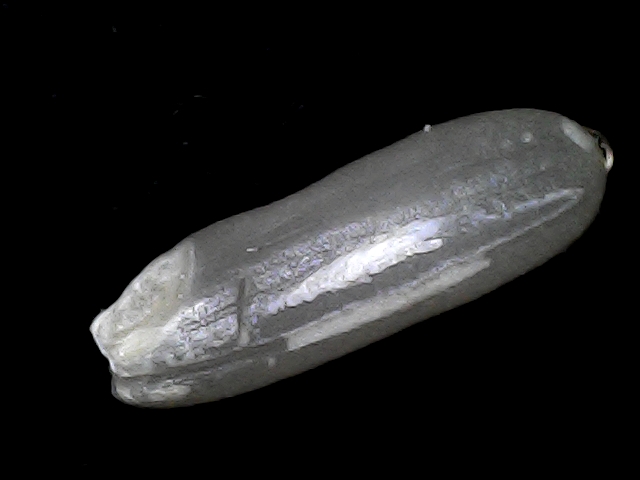
Rice variety: BD75